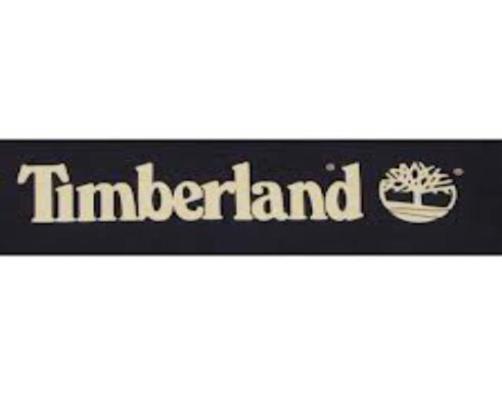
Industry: Clothes